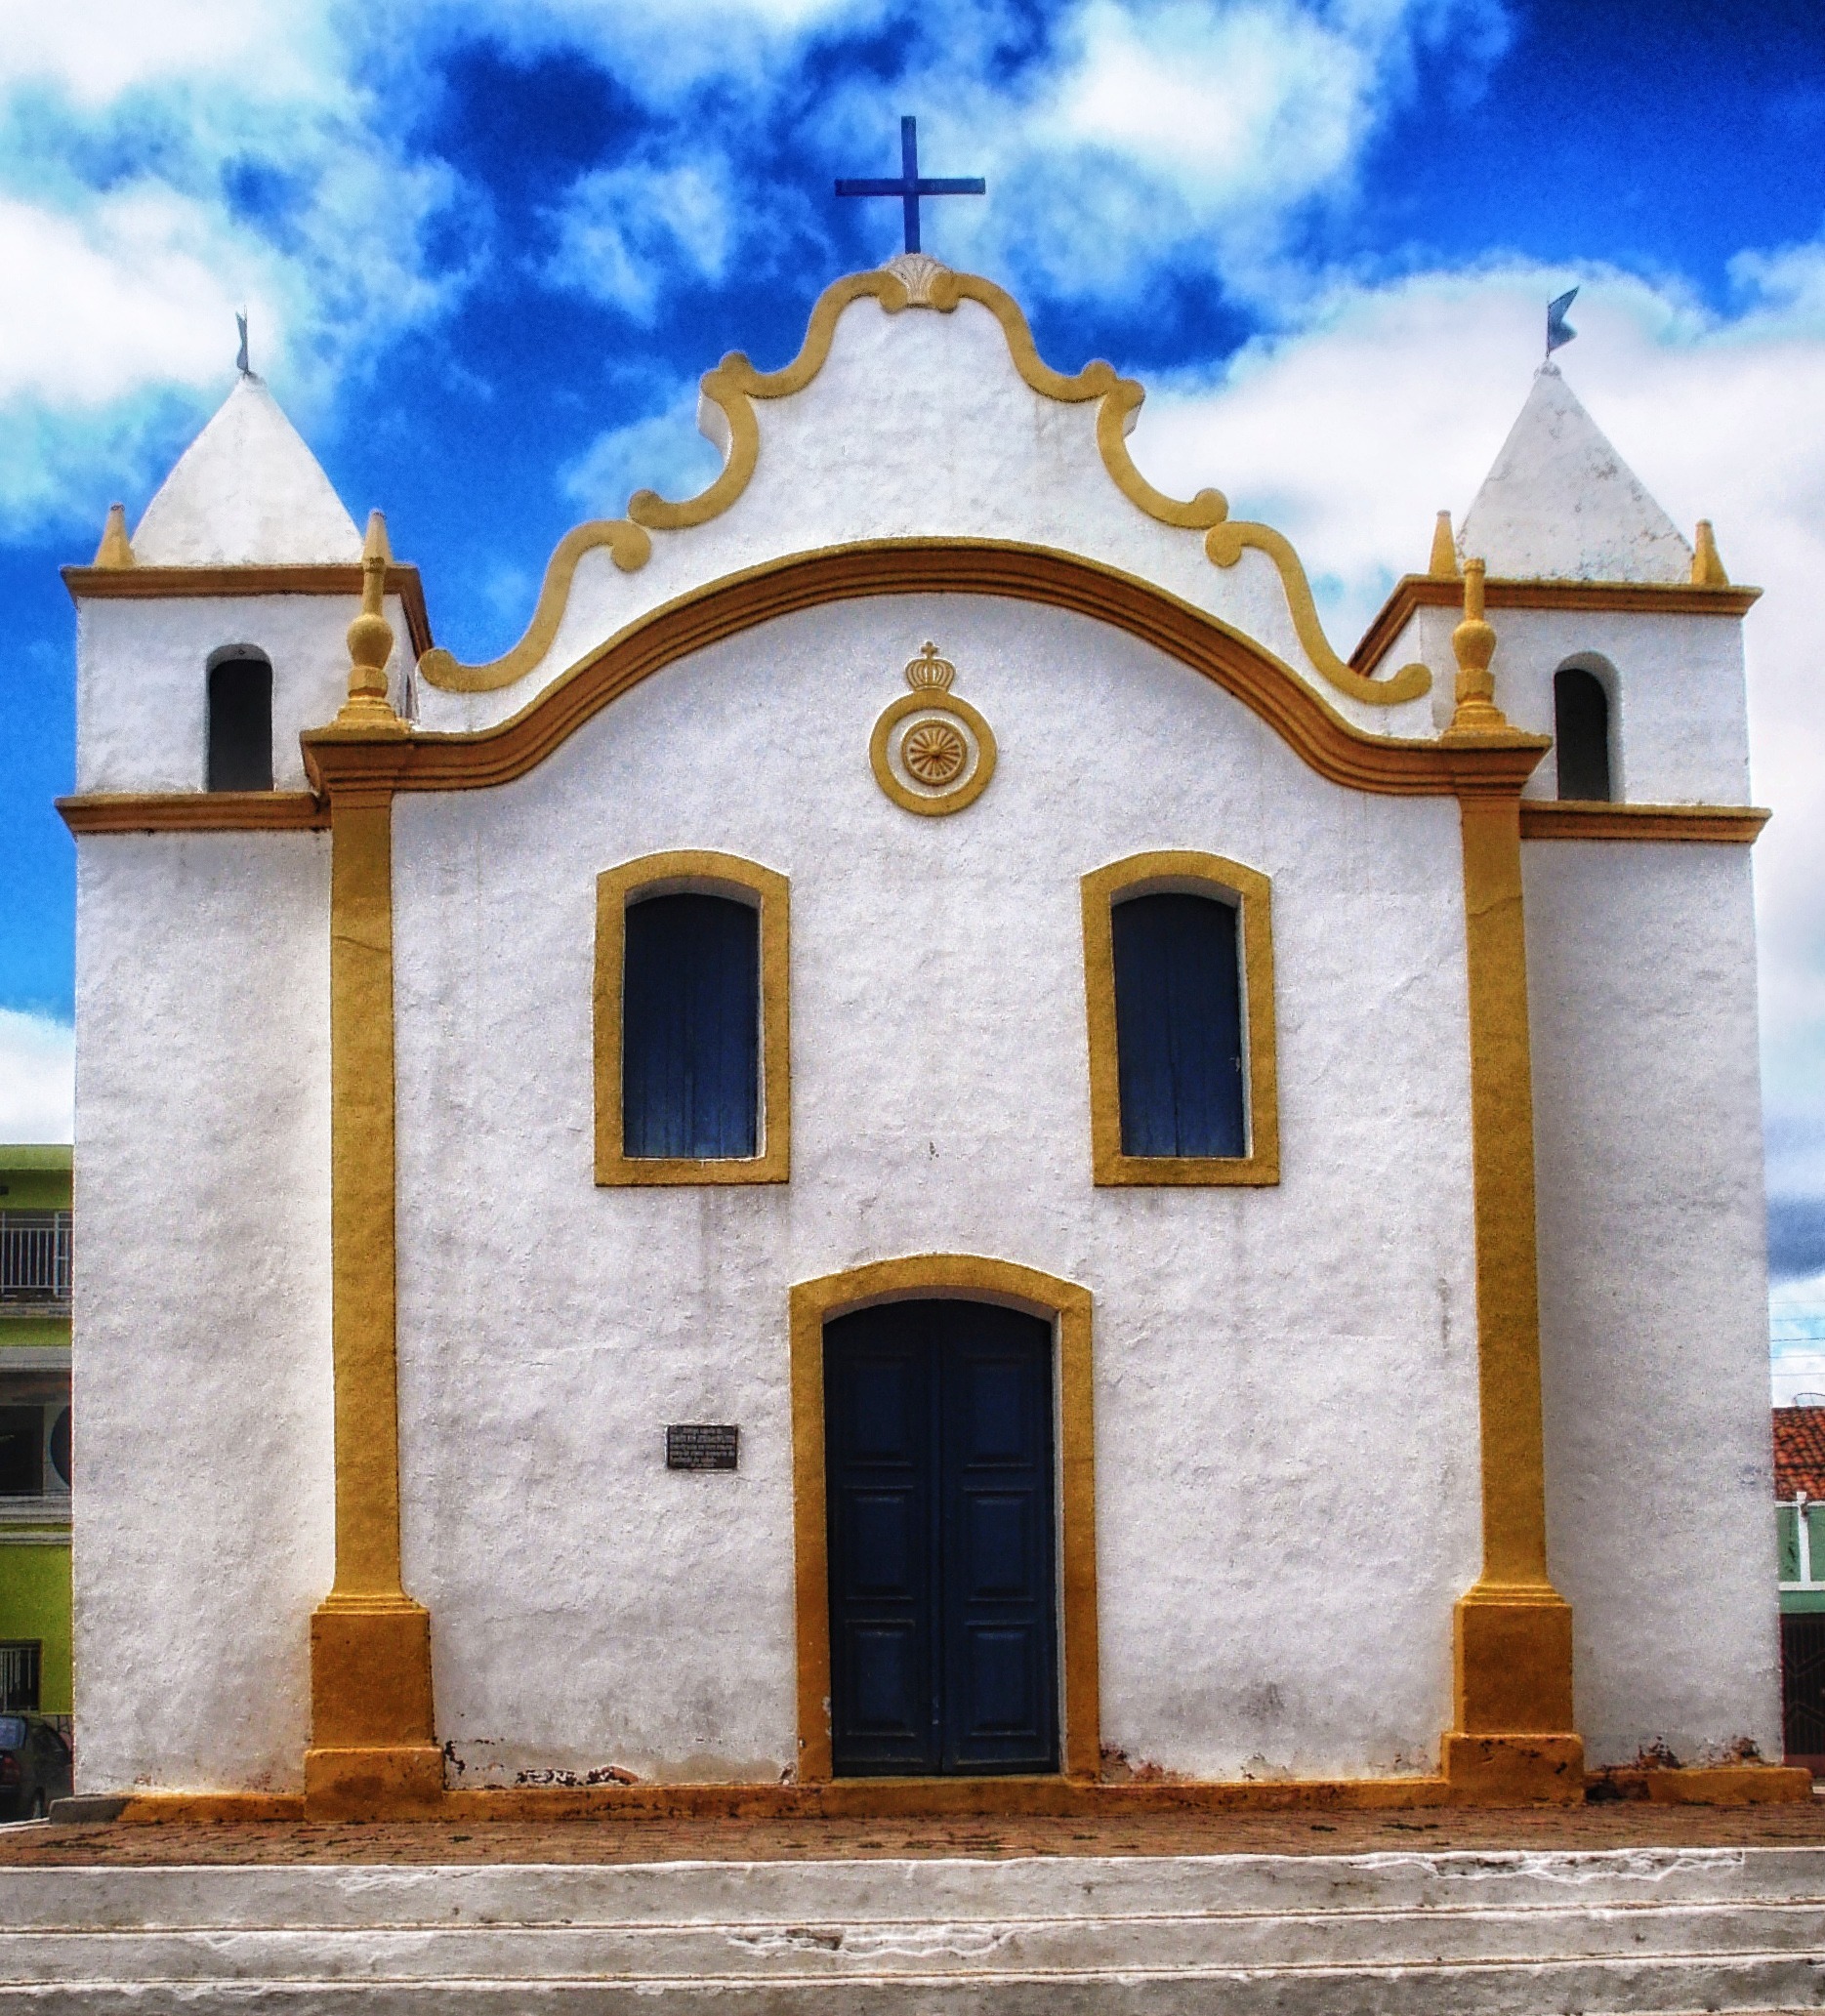
architecture, sky, house, window, building, home, arch, religion, facade, church, chapel, place of worship, hdr, clouds, faith, monastery, synagogue, estate, spanish missions in california